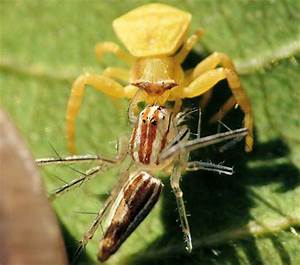
Label: spider